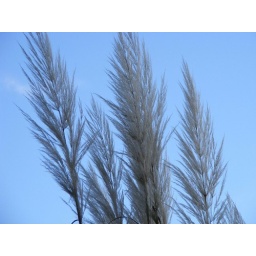
This image is lovely it looks nice against the blue sky